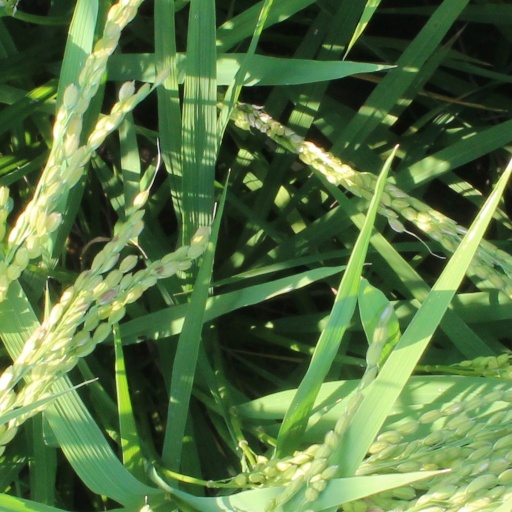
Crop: rice